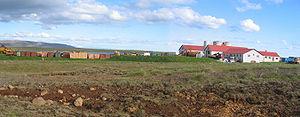
Svínavatn est un lac islandais situé au sud de Blönduós, près du Húnafjörður. Il mesure 12 km² de superficie.